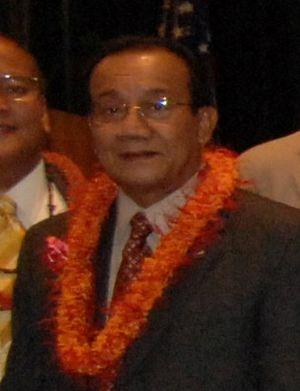
Litokwa Tomeing, né le 14 octobre 1939 sur l'atoll de Wotje, est un chef traditionnel et homme politique marshallais. Il est président de la République de 2008 à 2009.